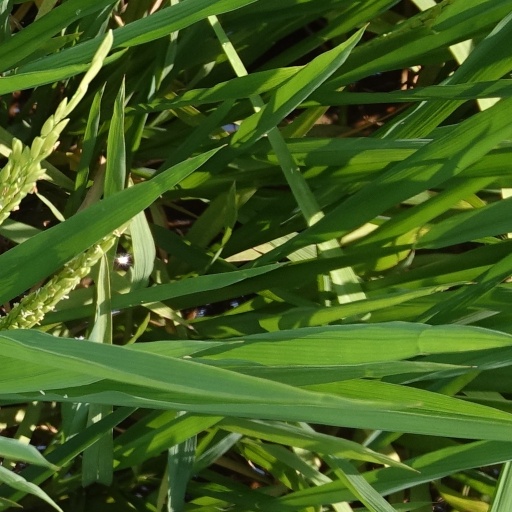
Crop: rice